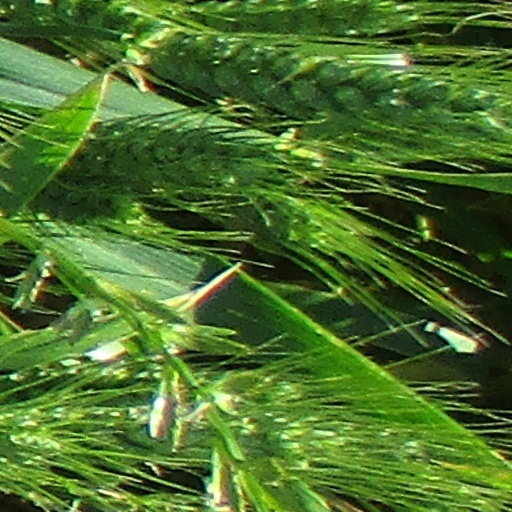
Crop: wheat